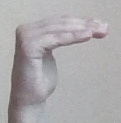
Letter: haa